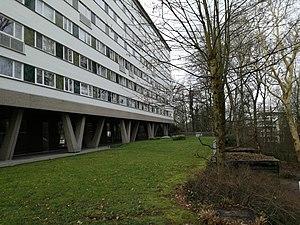
Façade nord de la résidence Eden Green
La résidence Eden Green, construite par l'architecte Stanislas Jasinski en collaboration avec son assistant l'architecte Marc Van Oost, est un immeuble d'appartements d'après la Seconde Guerre mondiale, inauguré en 1968 à Uccle. C'est Jasinski qui commande la construction de cette résidence, via sa société anonyme « Général Building Corporation », mais ce sont les architectes Marc Van Oost et P. Pirenne, assistés de P. Böhne qui signent et finalisent les plans.